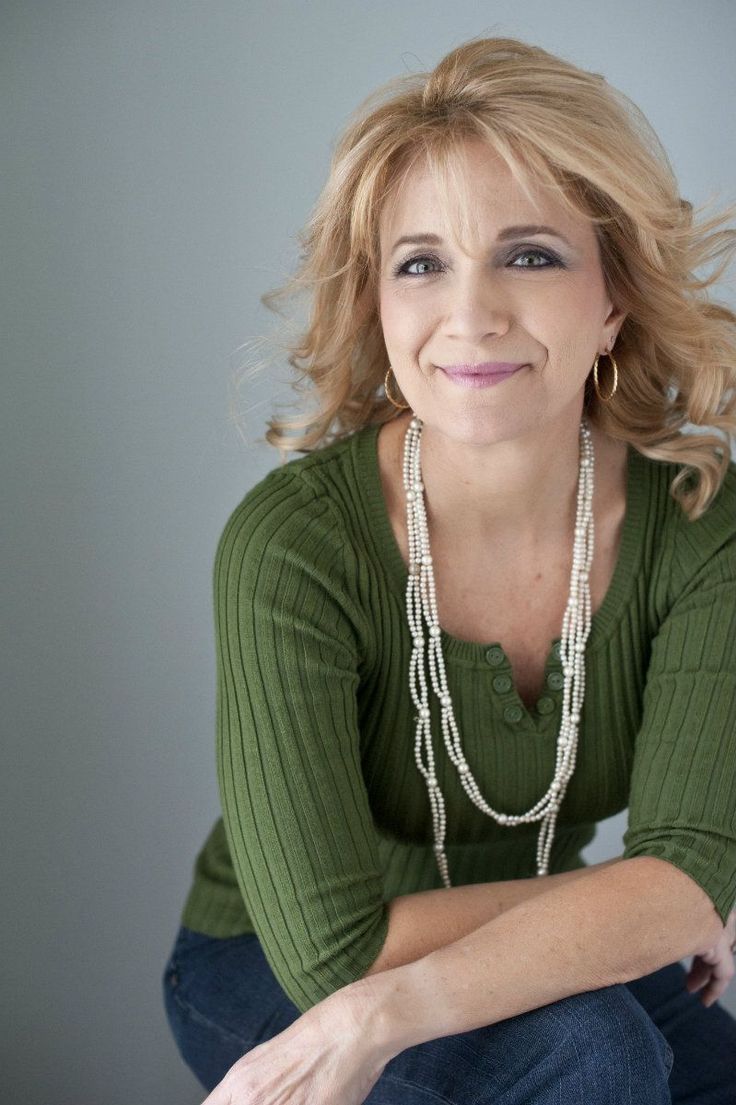
Gender: women